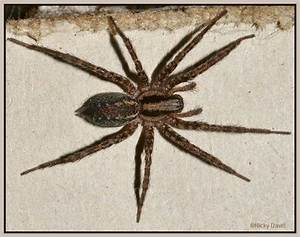
Label: ragno